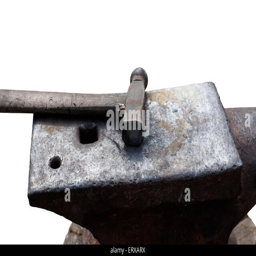
ancient forge : an anvil and a hammer , isolated against the white background .